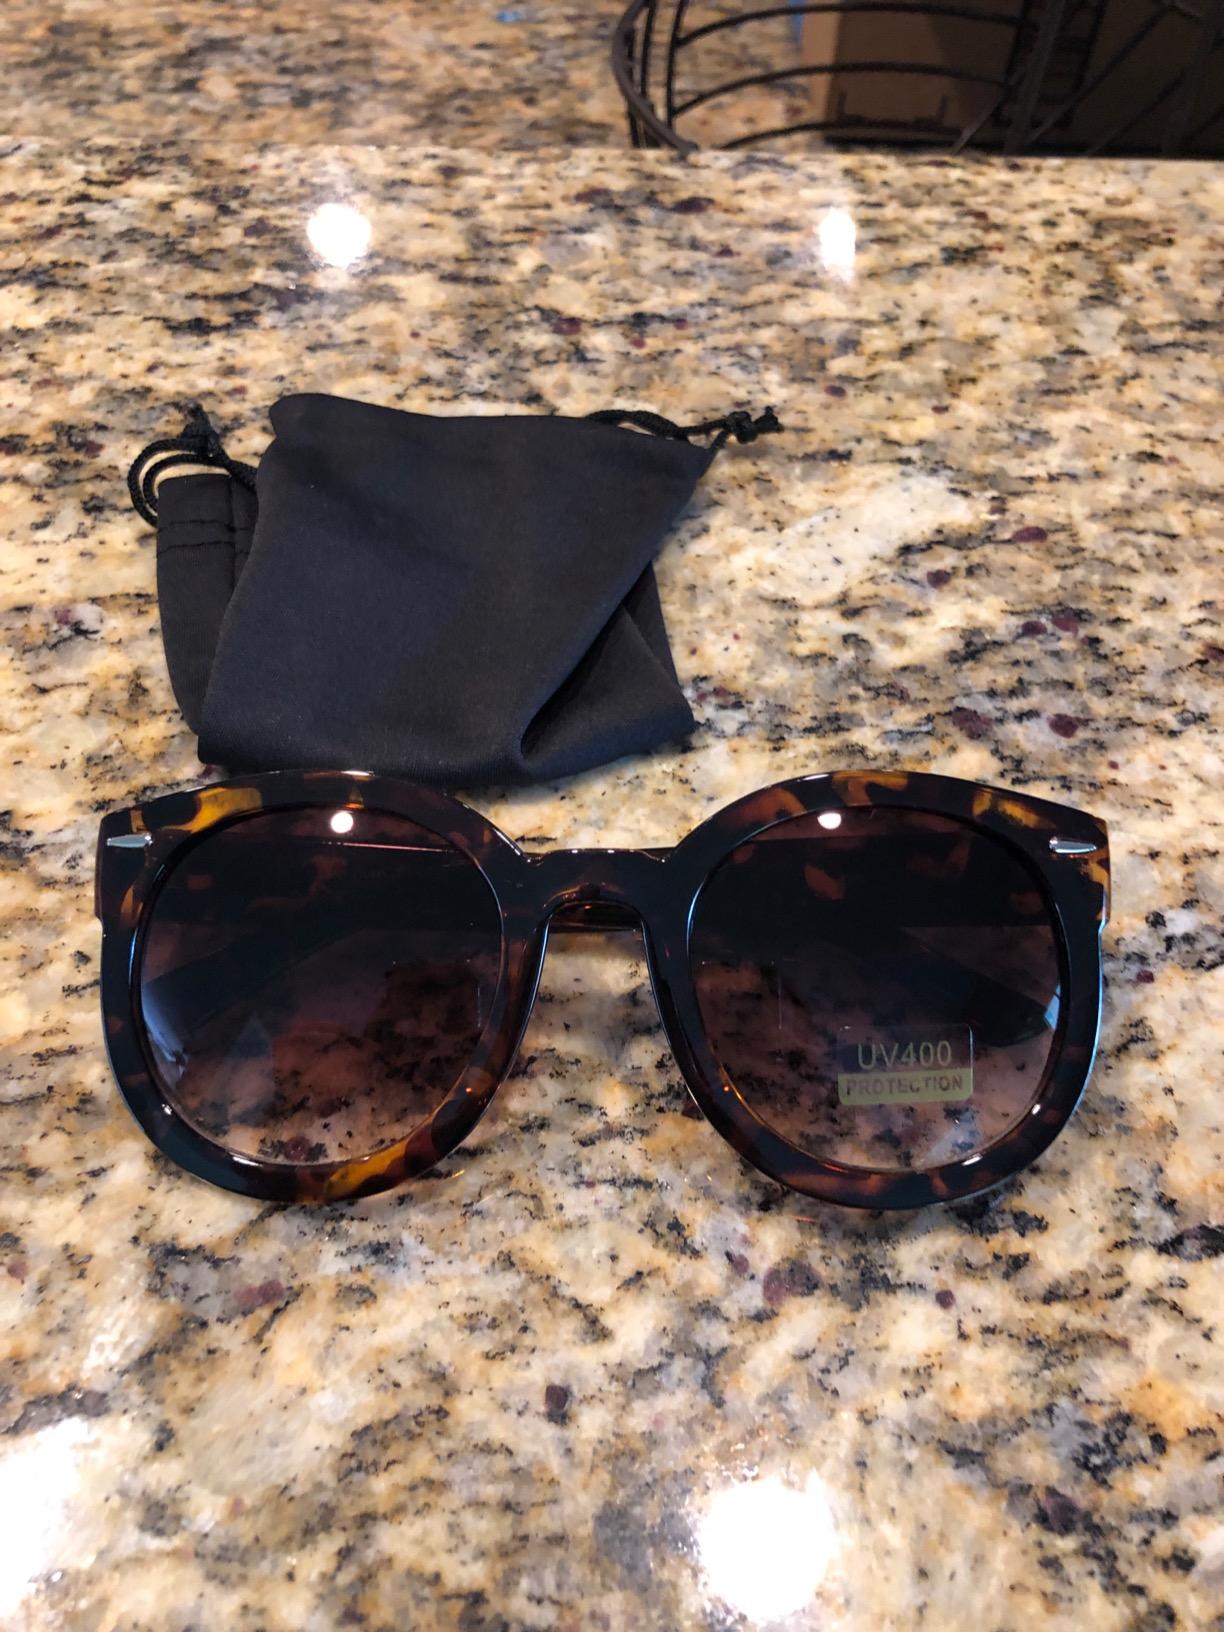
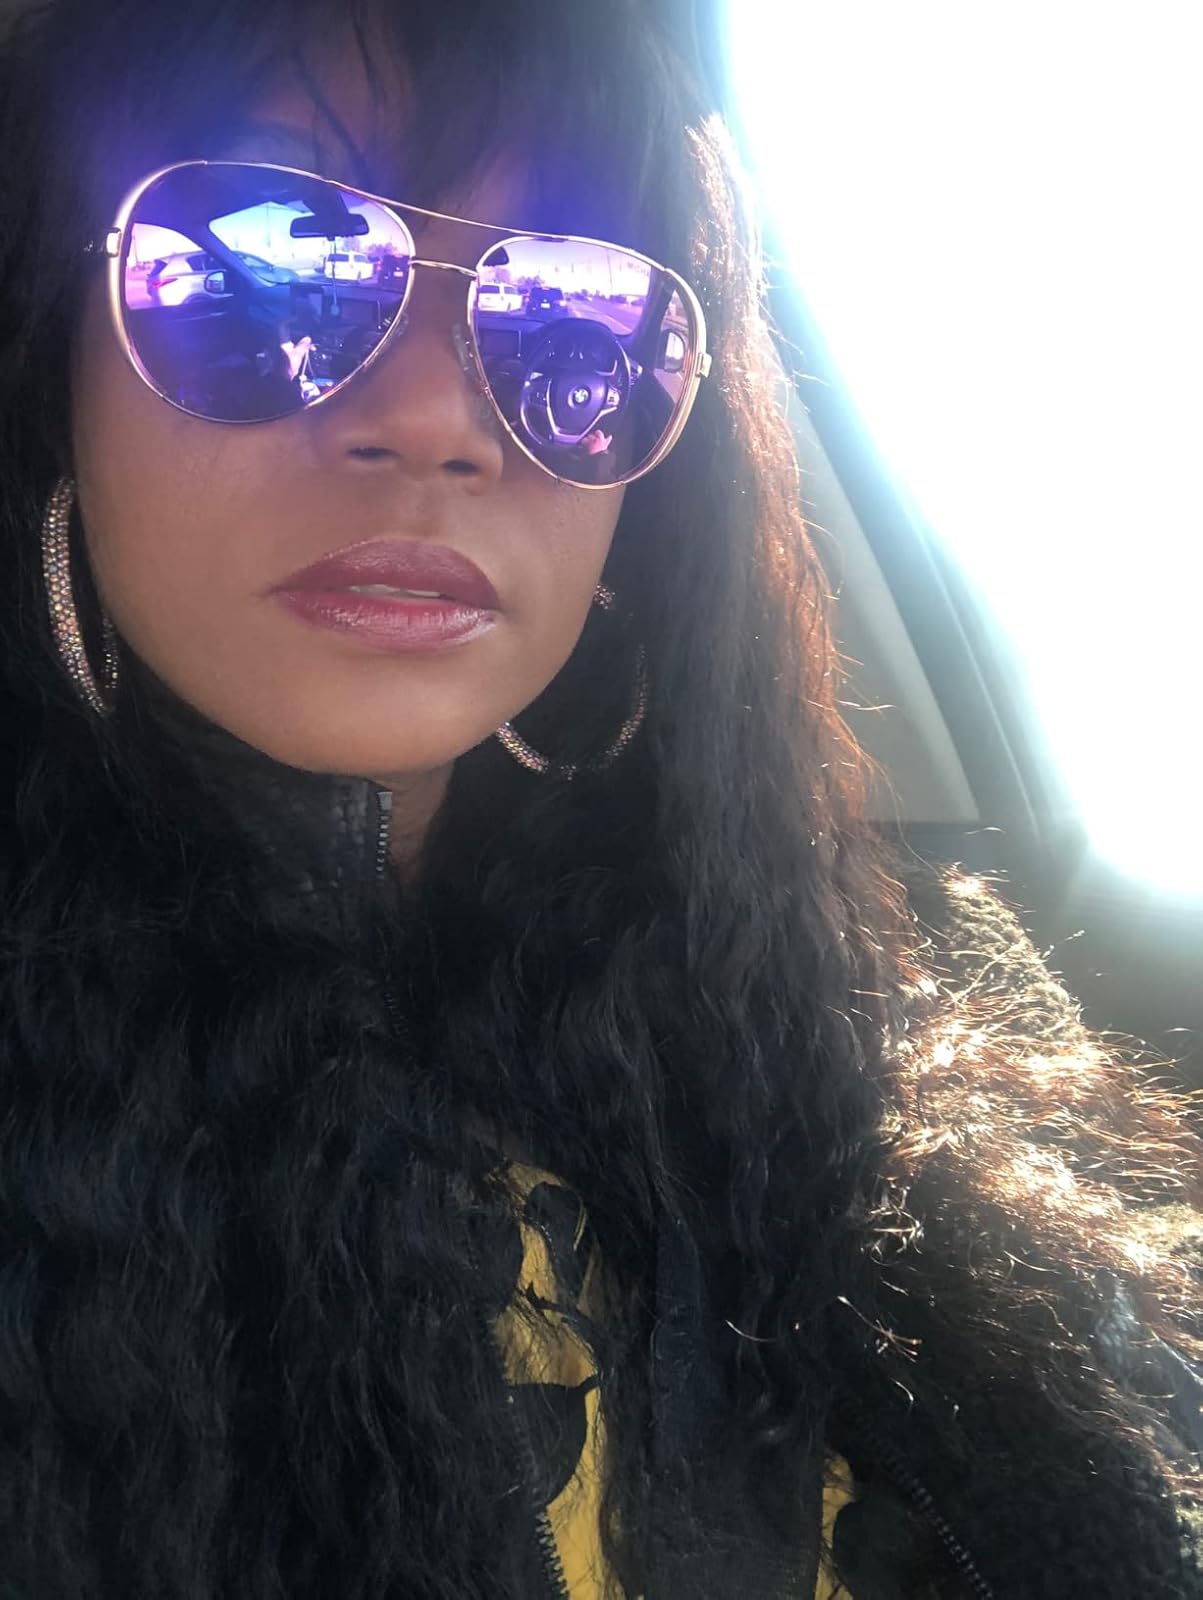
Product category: accessories_sunglasses
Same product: no